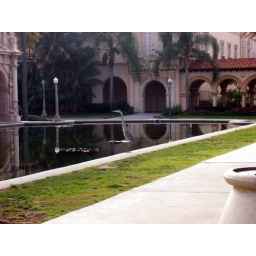
I spotted this guy hanging out by the fish pond